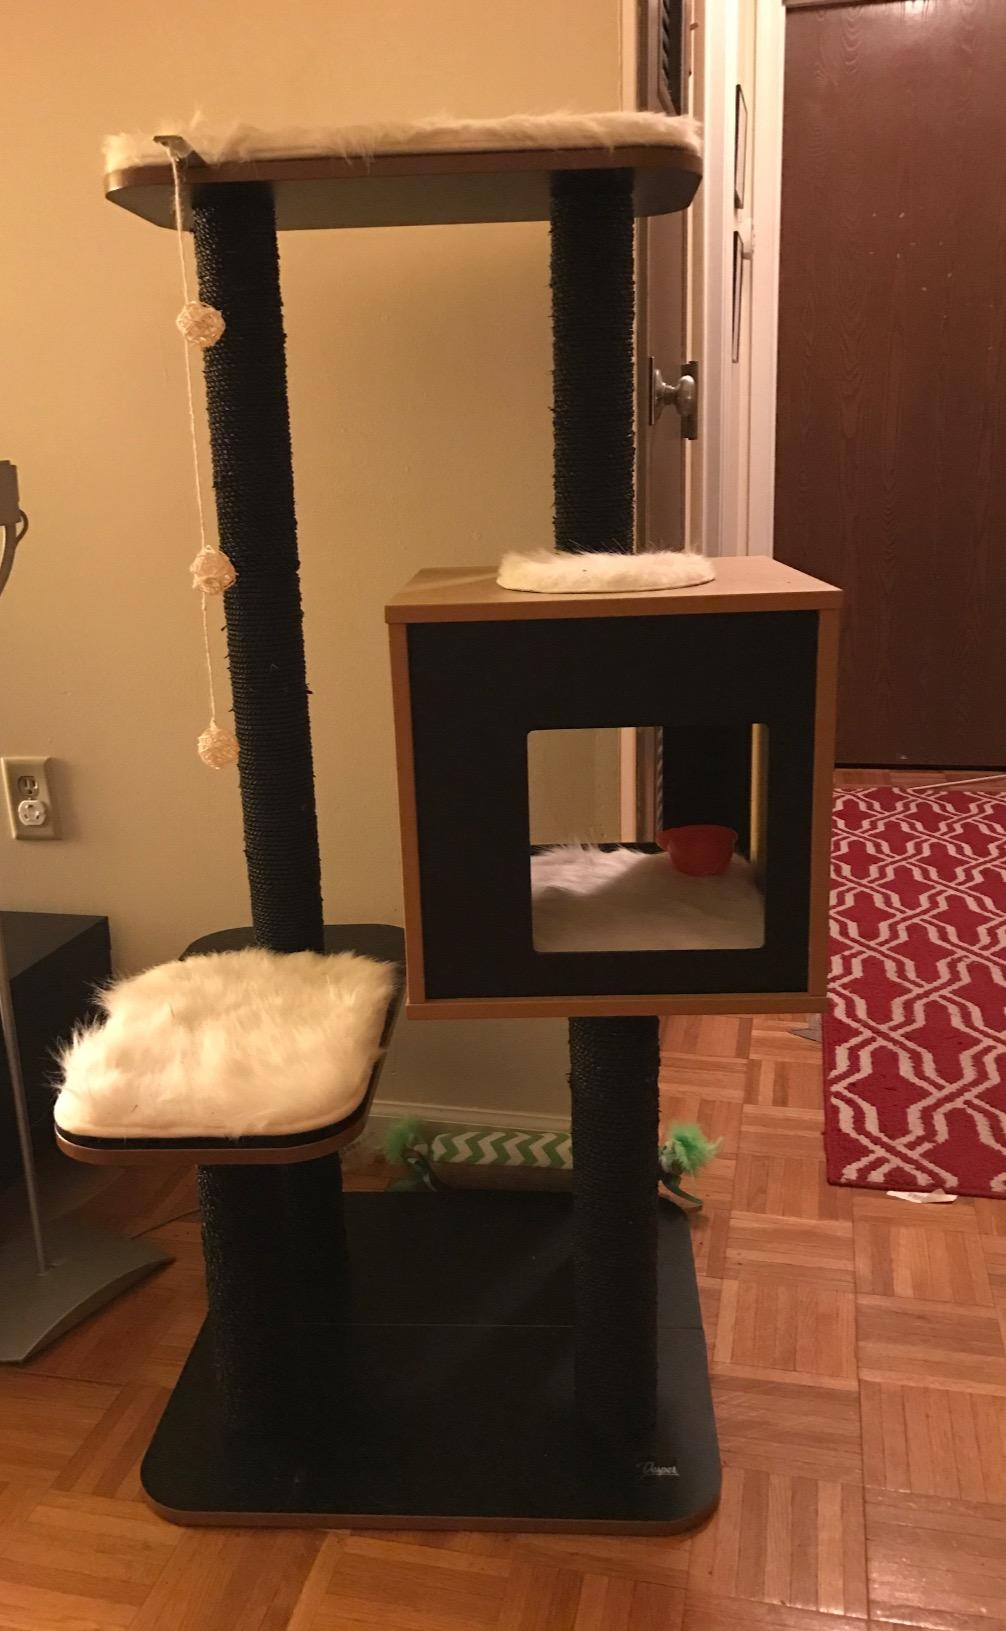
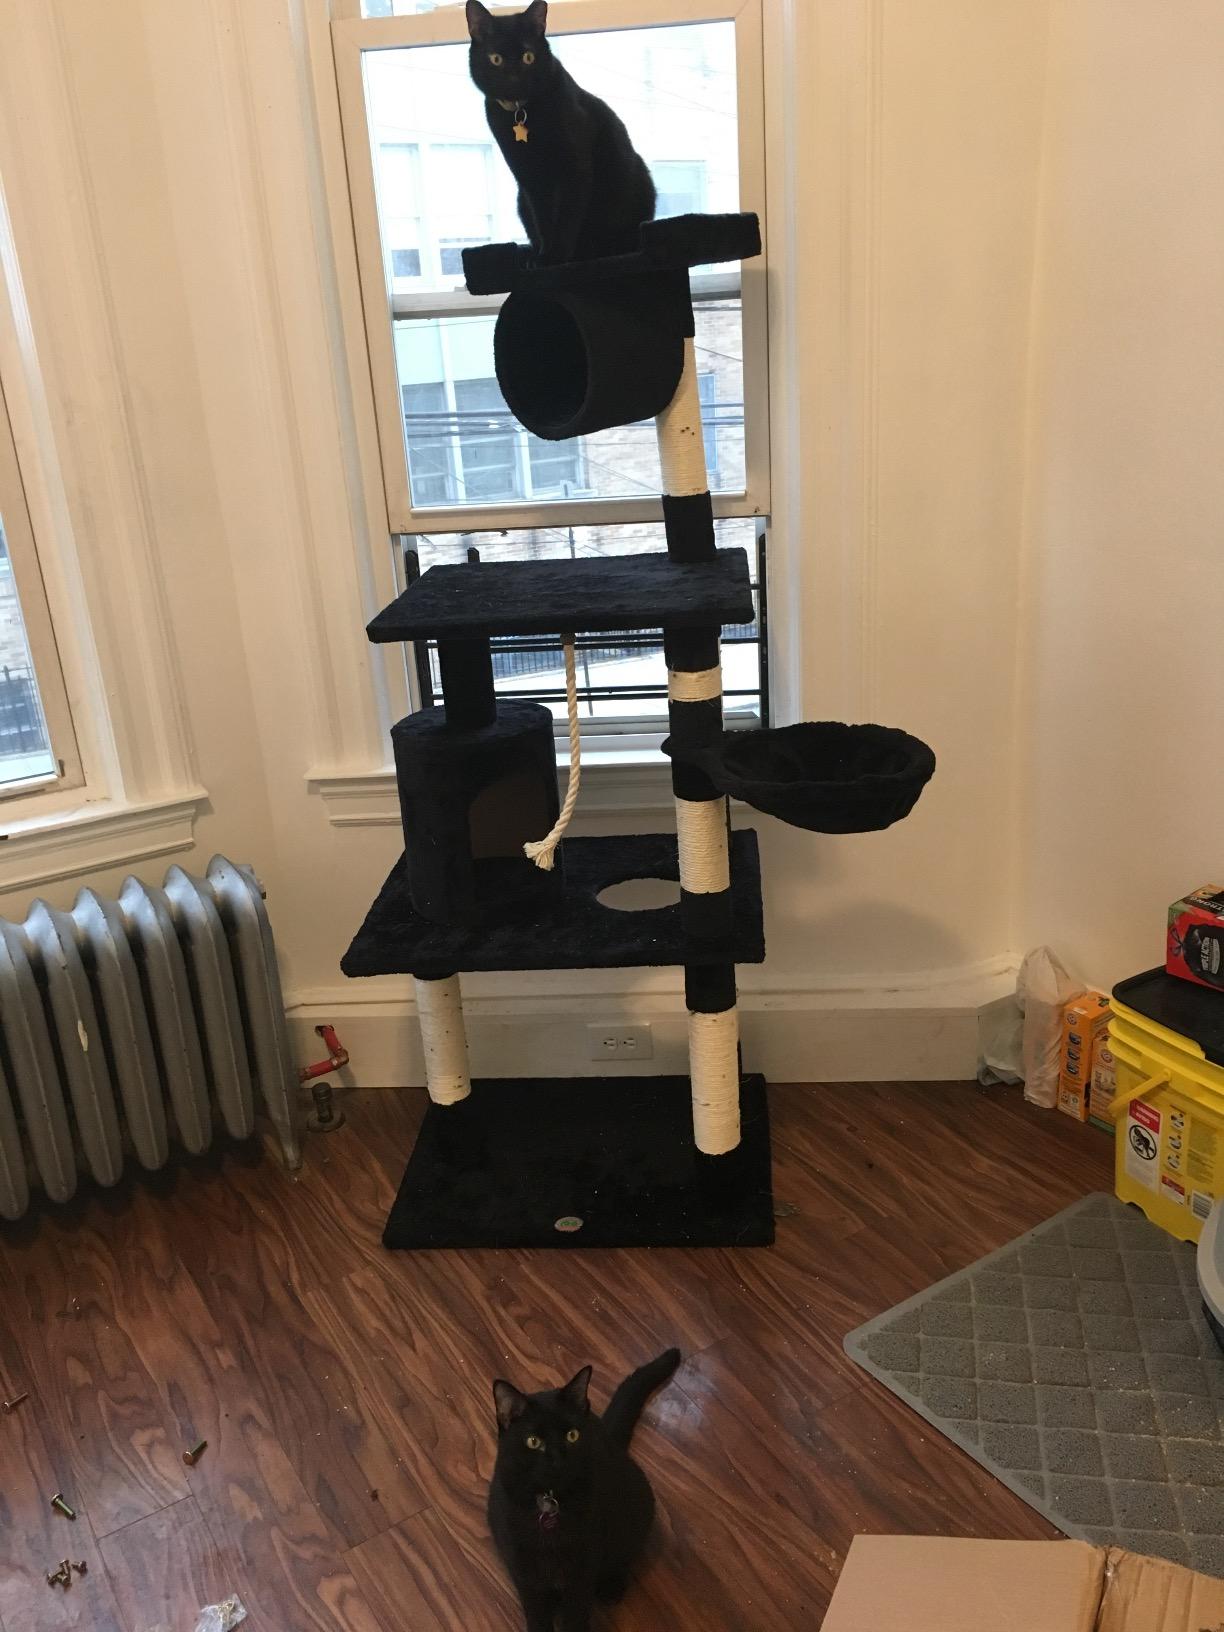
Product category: items_cat tree
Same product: no